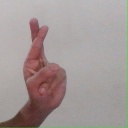
अक्षर: र